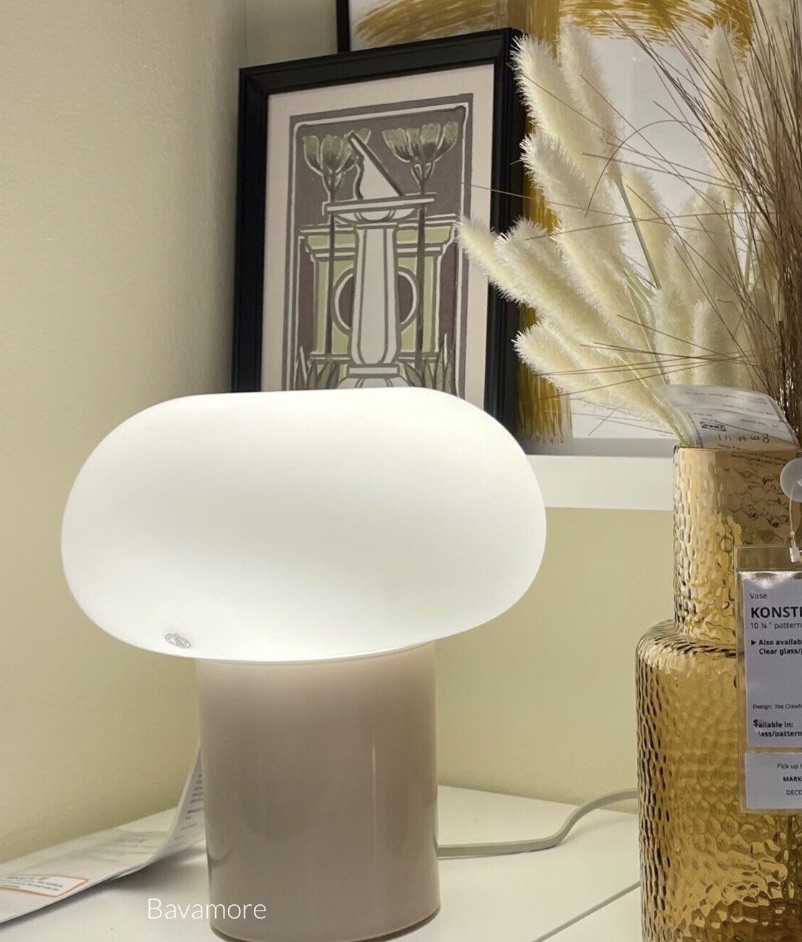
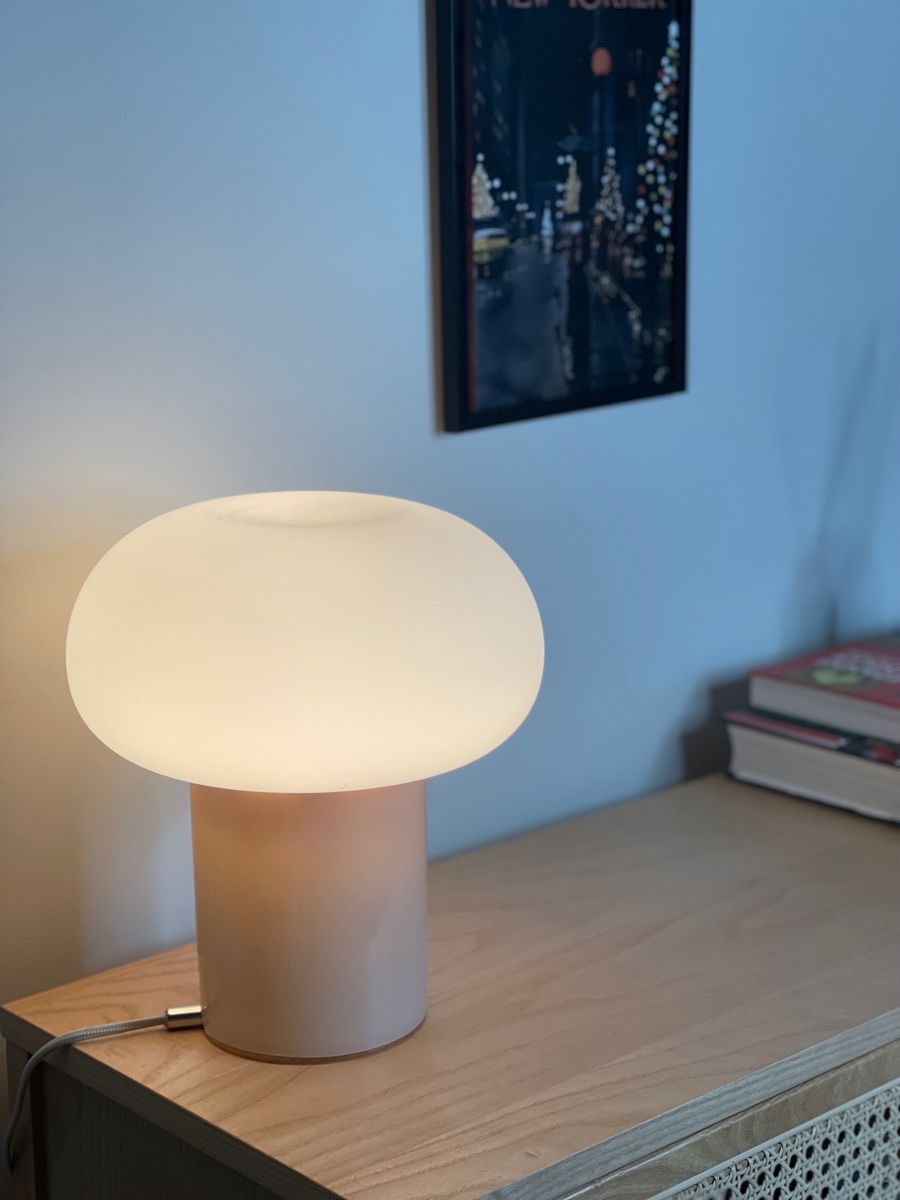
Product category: misc
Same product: yes